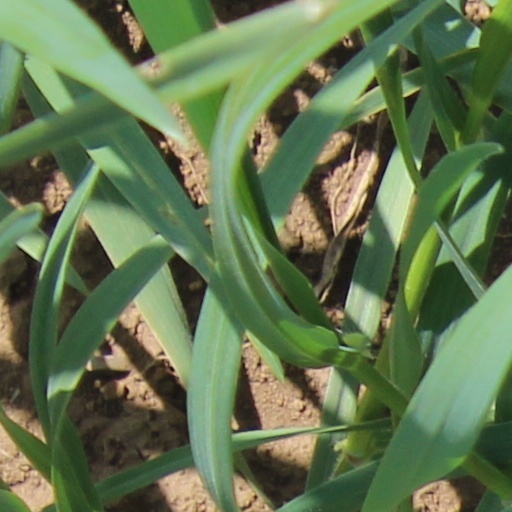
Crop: wheat